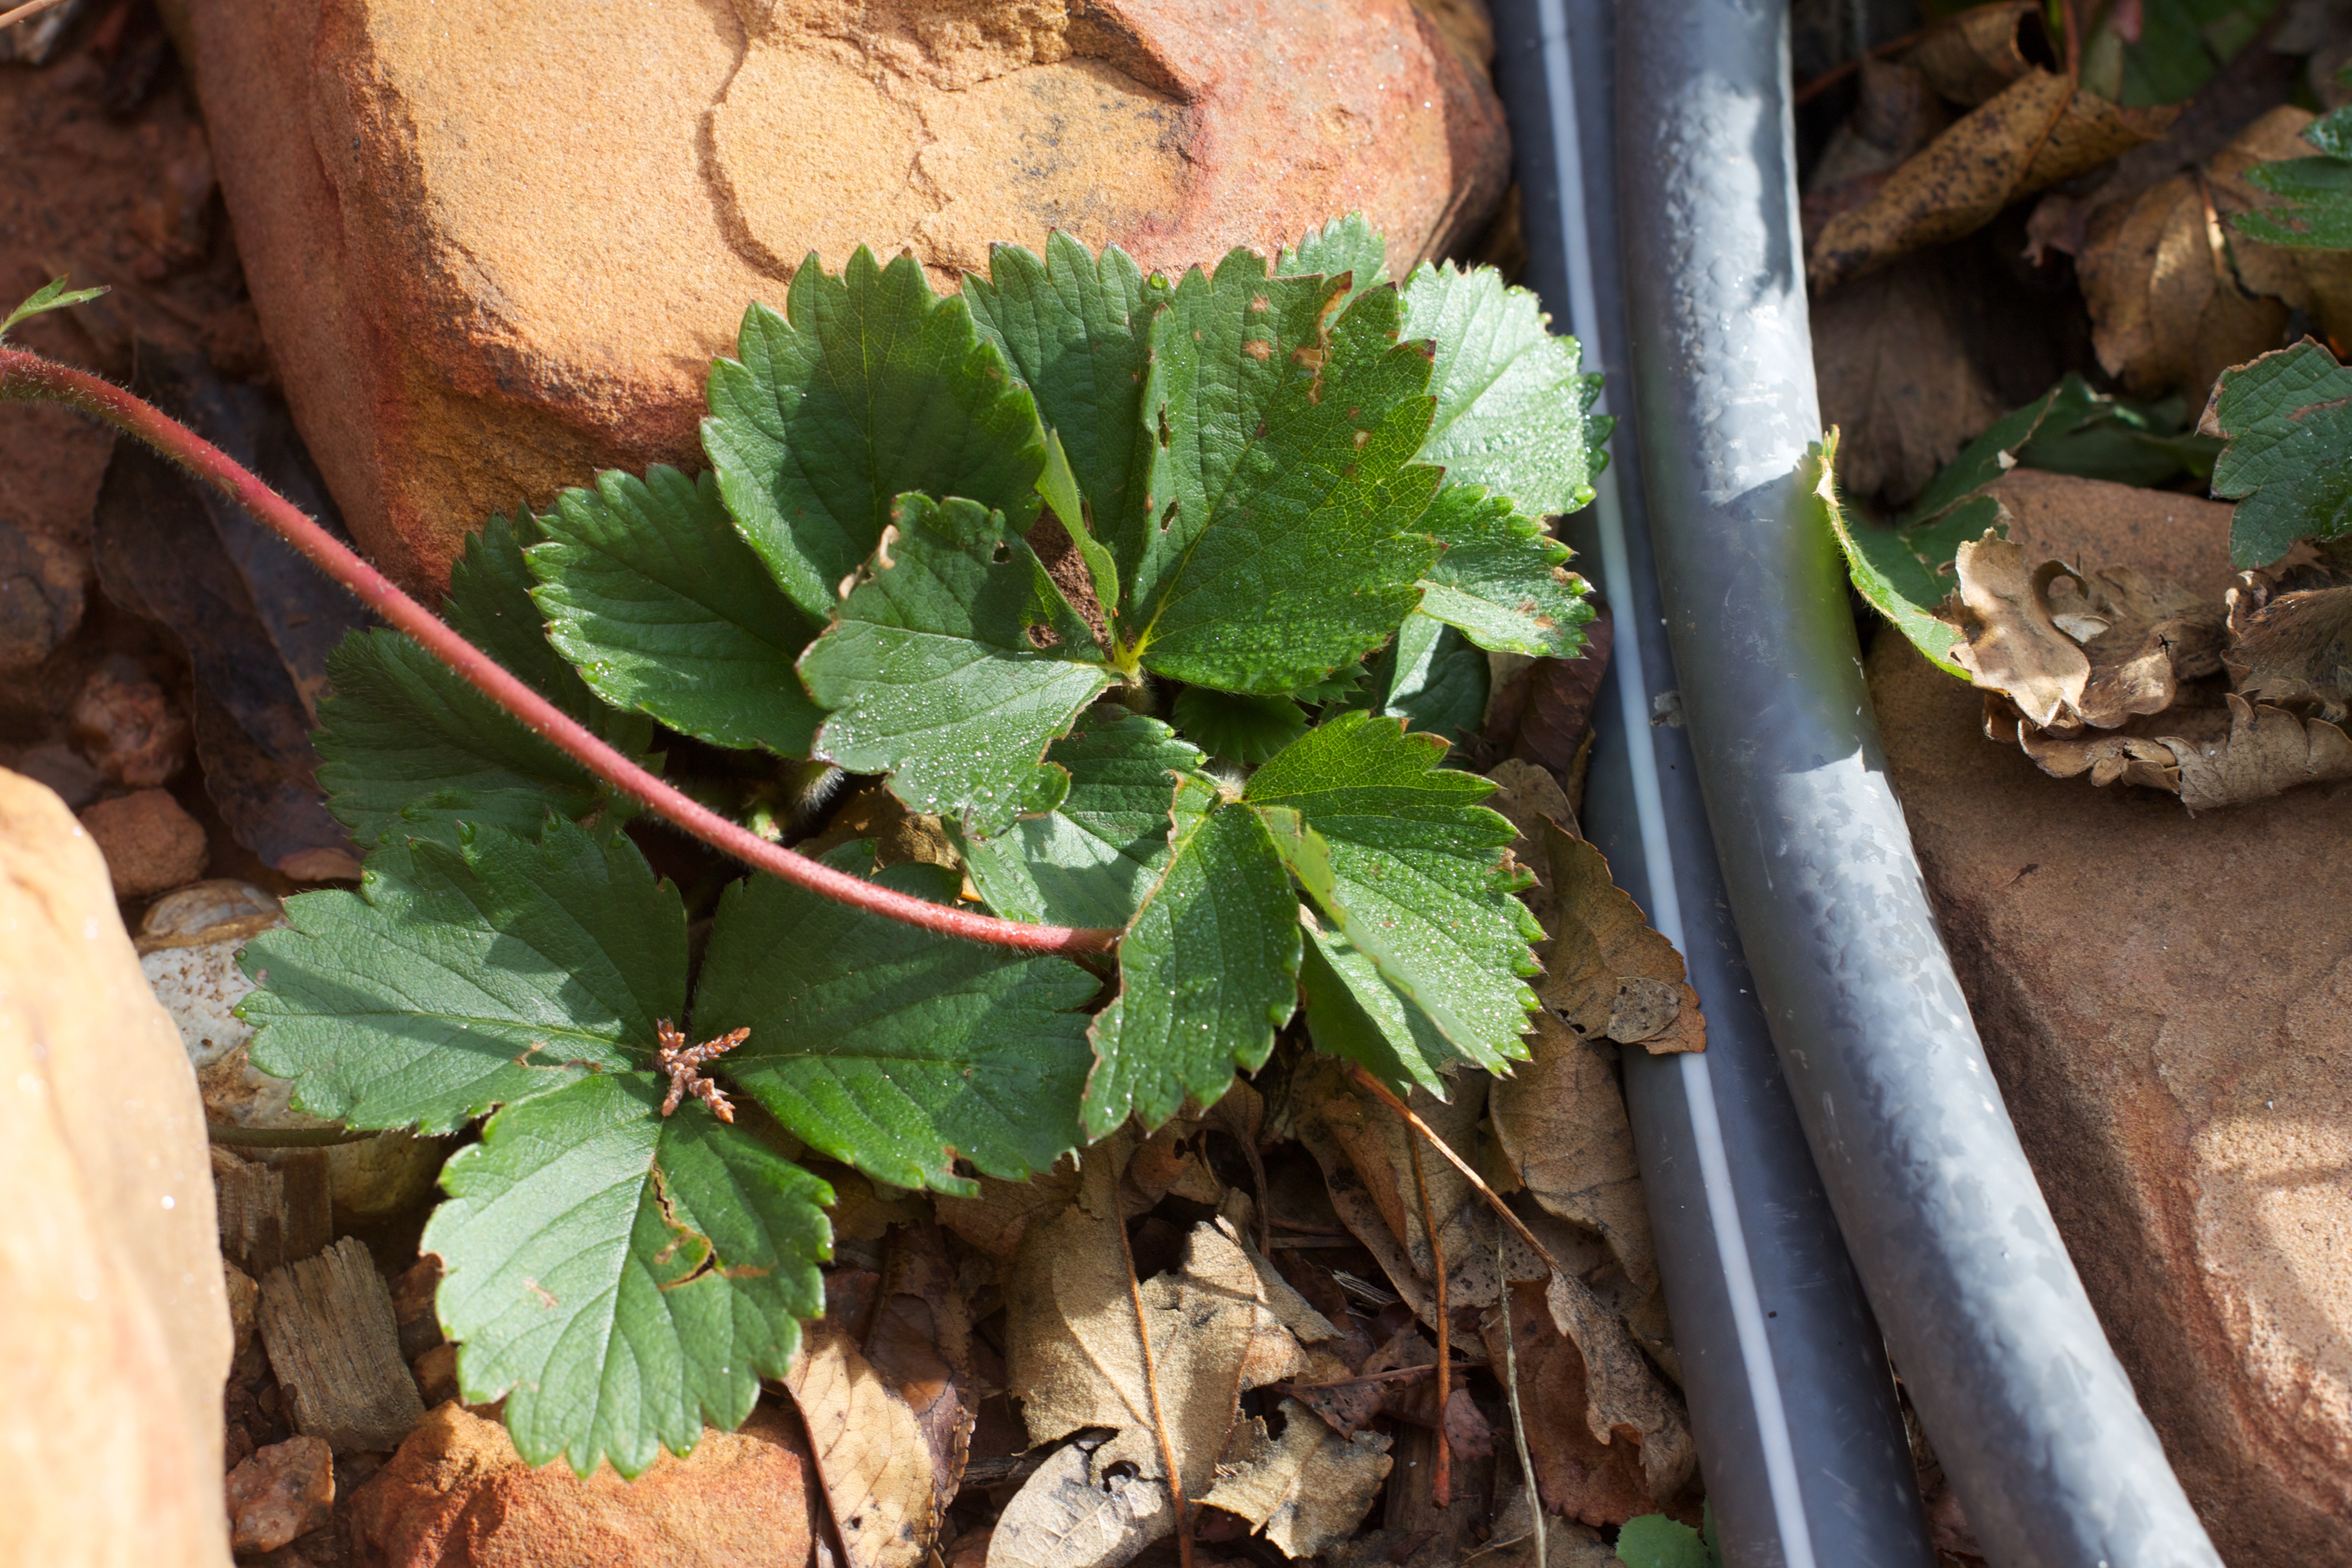
plant, leaf, flower, food, herb, produce, autumn, soil, garden, flora, flowering plant, land plant